Mercury(I) hydride

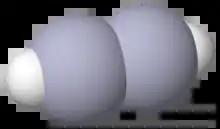
Dimercurane

A related compound is dimercurane(2), or bis(hydridomercury)("Hg"—"Hg"), with the formula , which can be considered to be dimeric mercury(I) hydride. It spontaneously decomposes into the monomeric form.